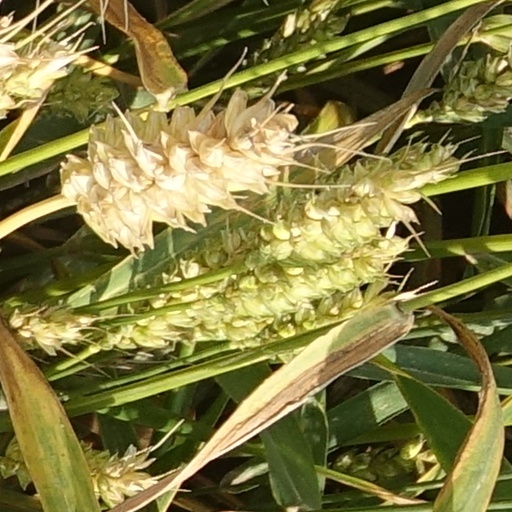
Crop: wheat